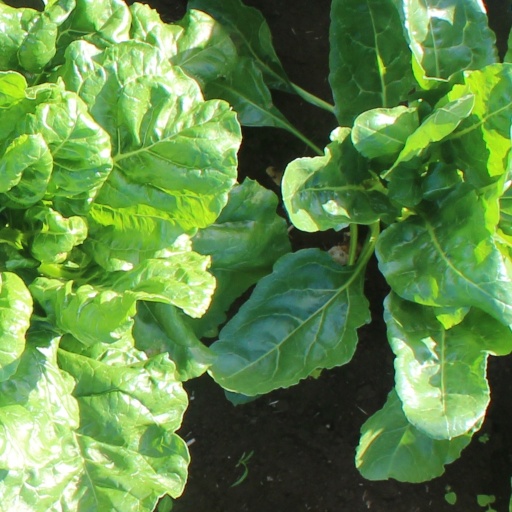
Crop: sugar beet